Jews in the civil rights movement

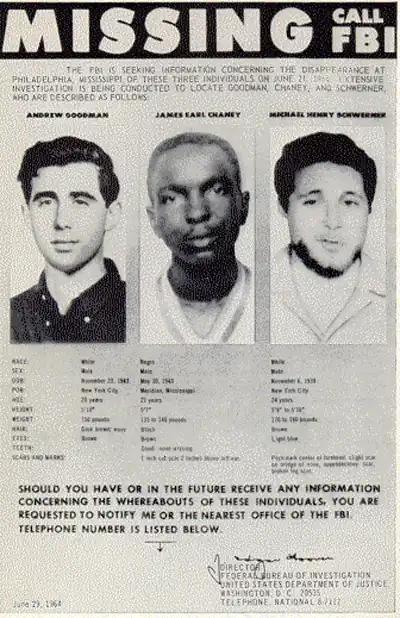
FBI poster of missing

During the civil rights movement (1954–1968), American Jews and African Americans formed strategic alliances to challenge racial inequality and injustice across the country. This built on earlier solidarity between the two communities, which had resulted in, among other things, Jewish activists taking many of the leadership positions within the early NAACP. Jewish individuals and organizations provided financial support, legal expertise, and grassroots activism to support the growing movement nationwide. Prominent Jewish organizations involved in this "Grand Alliance" included the Anti-Defamation League and the American Jewish Congress. Prominent Jewish leaders such as Rabbi Abraham Joshua Heschel and Jack Greenberg marched alongside figures like Martin Luther King Jr. and contributed significantly to landmark legal victories.